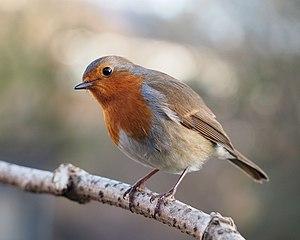
Un Rouge-gorge familier (Erithacus rubecula).